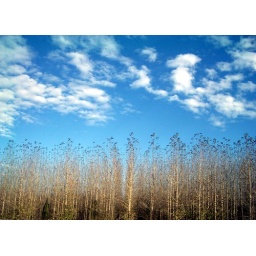
you have to see these trees in person to appreciate their greatness; a photo cannot capture it.